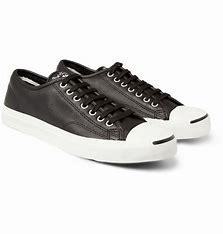
Brand: Converse
Model: Jack Purcell